Albert Smith White

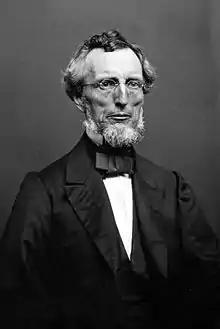
Portrait,

Albert Smith White (October 24, 1803 – September 4, 1864) was an 18th Century American lawyer, politician, and jurist who served as a United States senator from Indiana, a United States representative from Indiana and a United States district judge of the United States District Court for the District of Indiana.